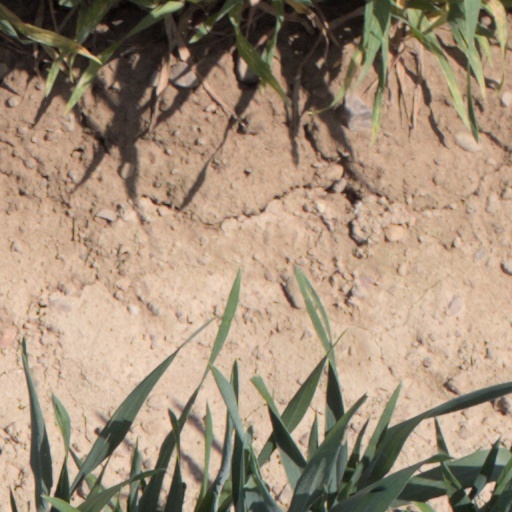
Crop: wheat